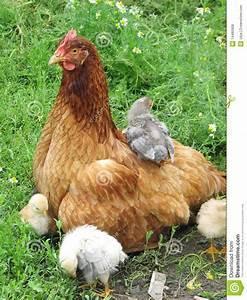
chicken